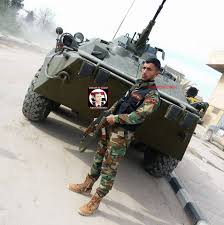
Label: BTR